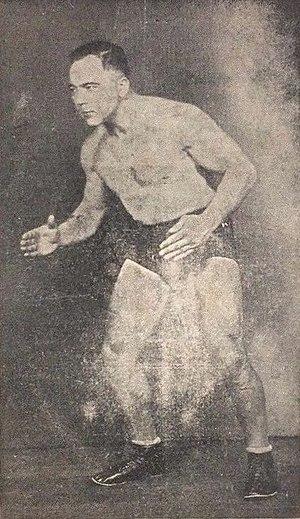
Dynamite Gus Sonnenburg en couverture du programme de catch en 1930